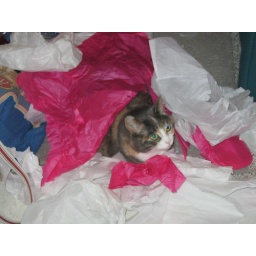
Here I am Solara says hiding in the lovely tissue paper from the Color Swap # 9 box